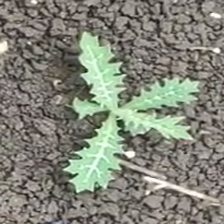
Weed species: Bilayat_(Mexicana_Argemone)